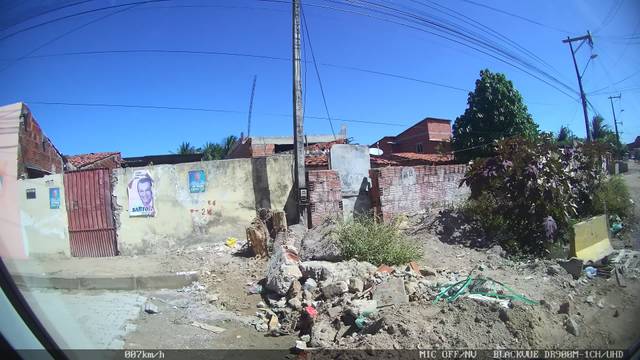
Region: Brazil
Coordinates: -3.806, -38.545